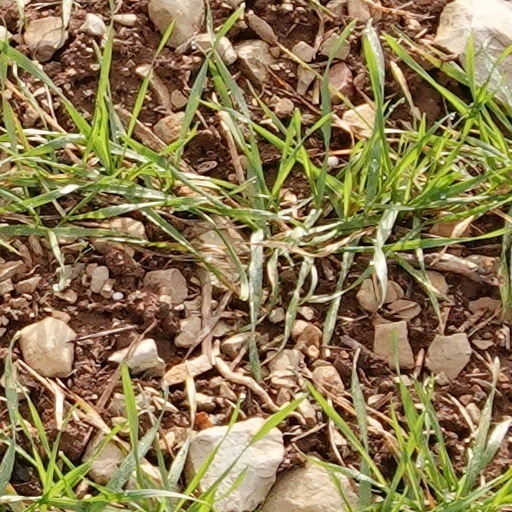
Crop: wheat